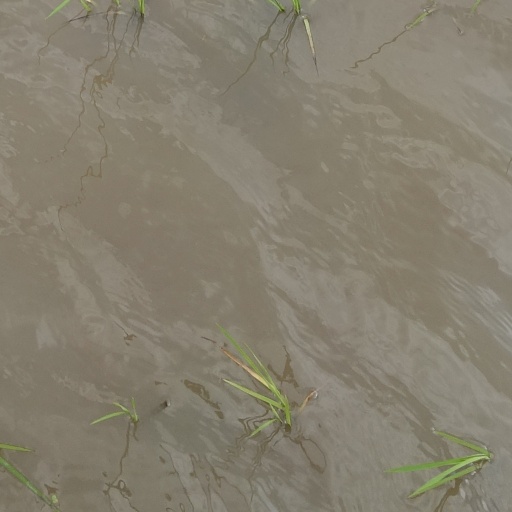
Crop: rice